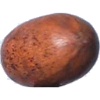
Label: Nut Pecan 1